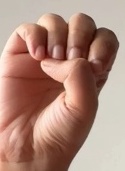
ASL sign: E